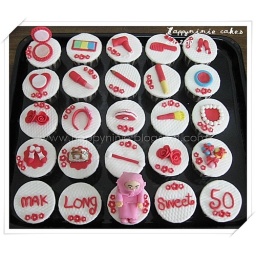
lady stuff cup cakes in red :)